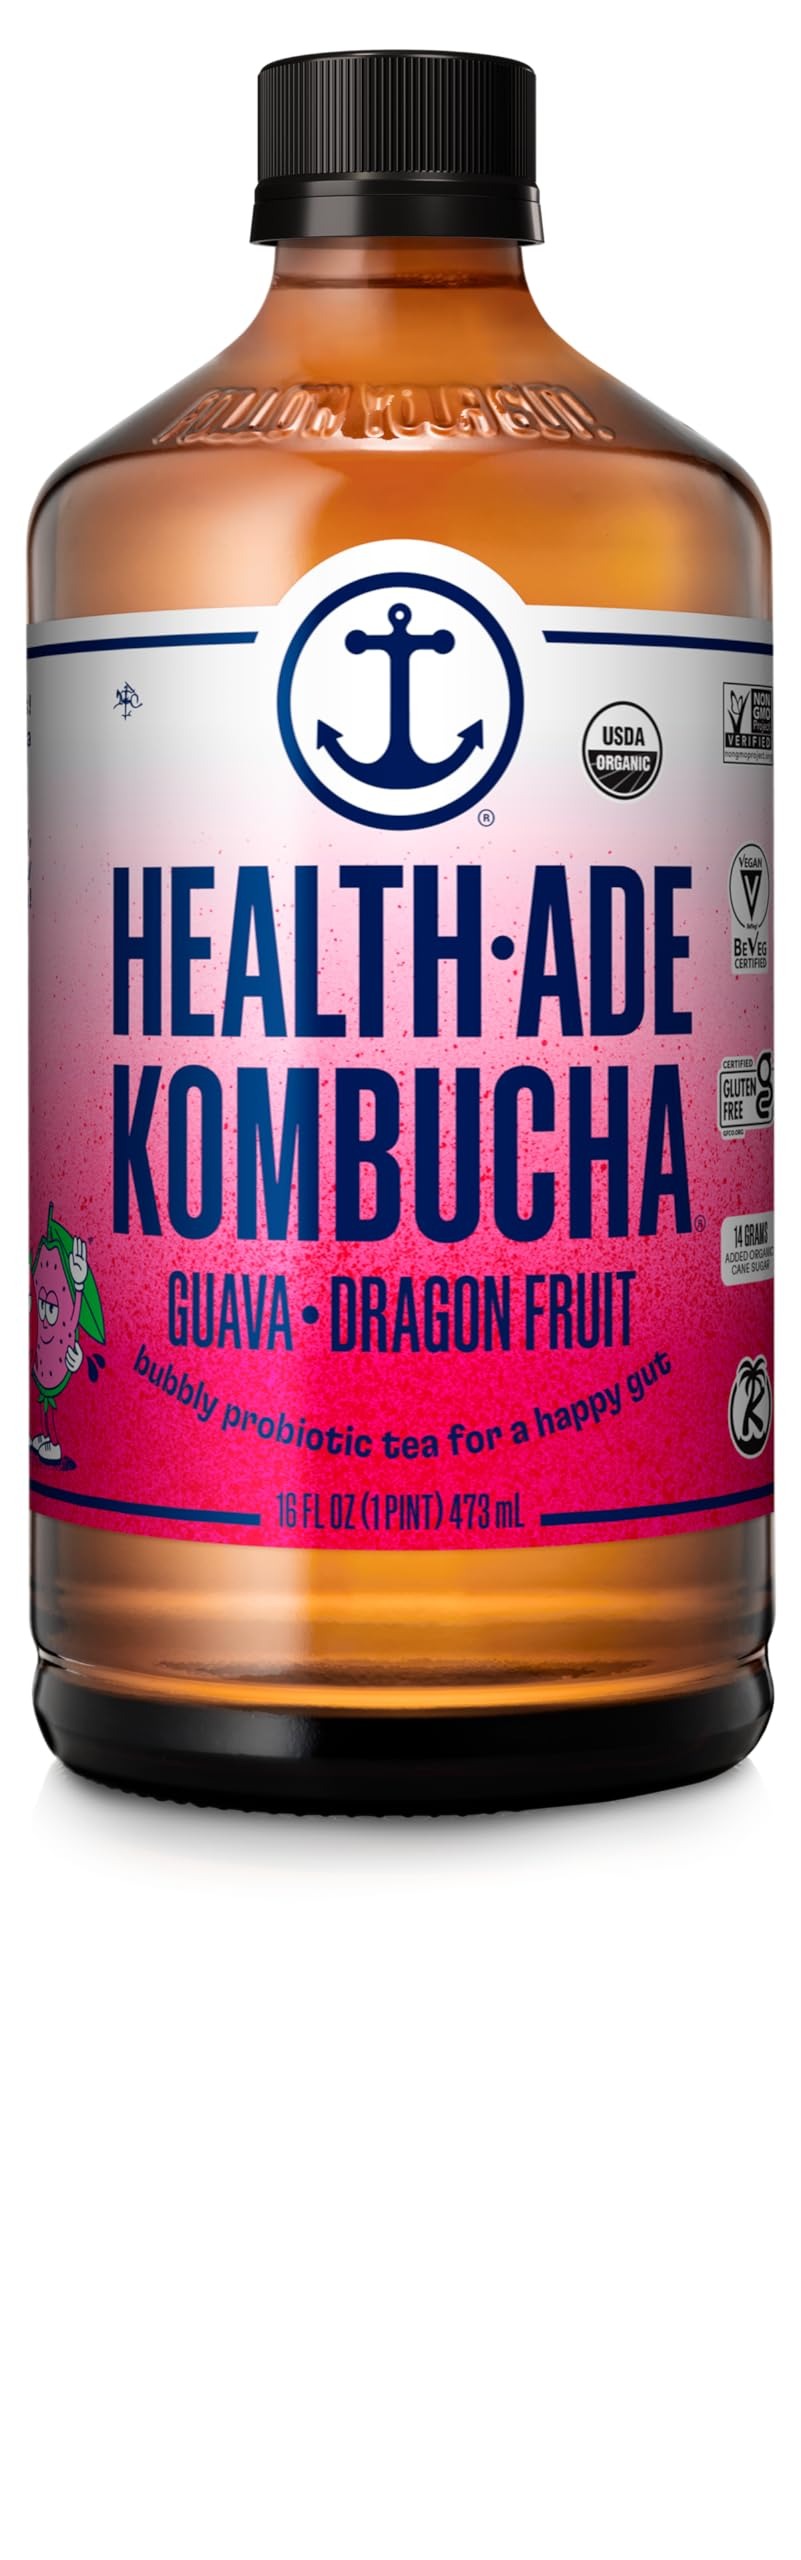
Item Name: Health-Ade Guava Dragon Fruit Organic Kombucha, 16oz
Bullet Point 1: Living Probiotics - Probiotics are living bacteria that are known to improve gut health. When consumed, they contribute to a diverse microbiome which helps the rest of your body stay balanced.
Bullet Point 2: Organic Acids – During the fermentation process organic acids like acetic, lactic, gluconic and glucuronic acid are produced. These powerful “postbiotics” complete the many functions attributed to gut health.
Bullet Point 3: Natural Antioxidants - Antioxidants make up your body's clean-up crew. These plant-based substances are known to support your body's overall health and wellbeing.
Bullet Point 4: Real Fruit Juice - No artificial flavors or sweeteners! Our kombucha is flavored with real fruit juice from organic produce for a deliciously refreshing taste.
Bullet Point 5: Certified - Organic, Non-GMO, Gluten-free, Vegan, and Kosher
Value: 16.0
Unit: Fl Oz

Price: 3.49